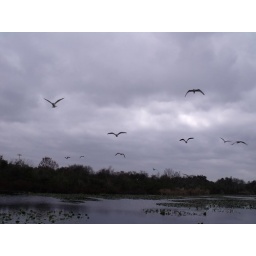
flying seagulls against the overcast sky